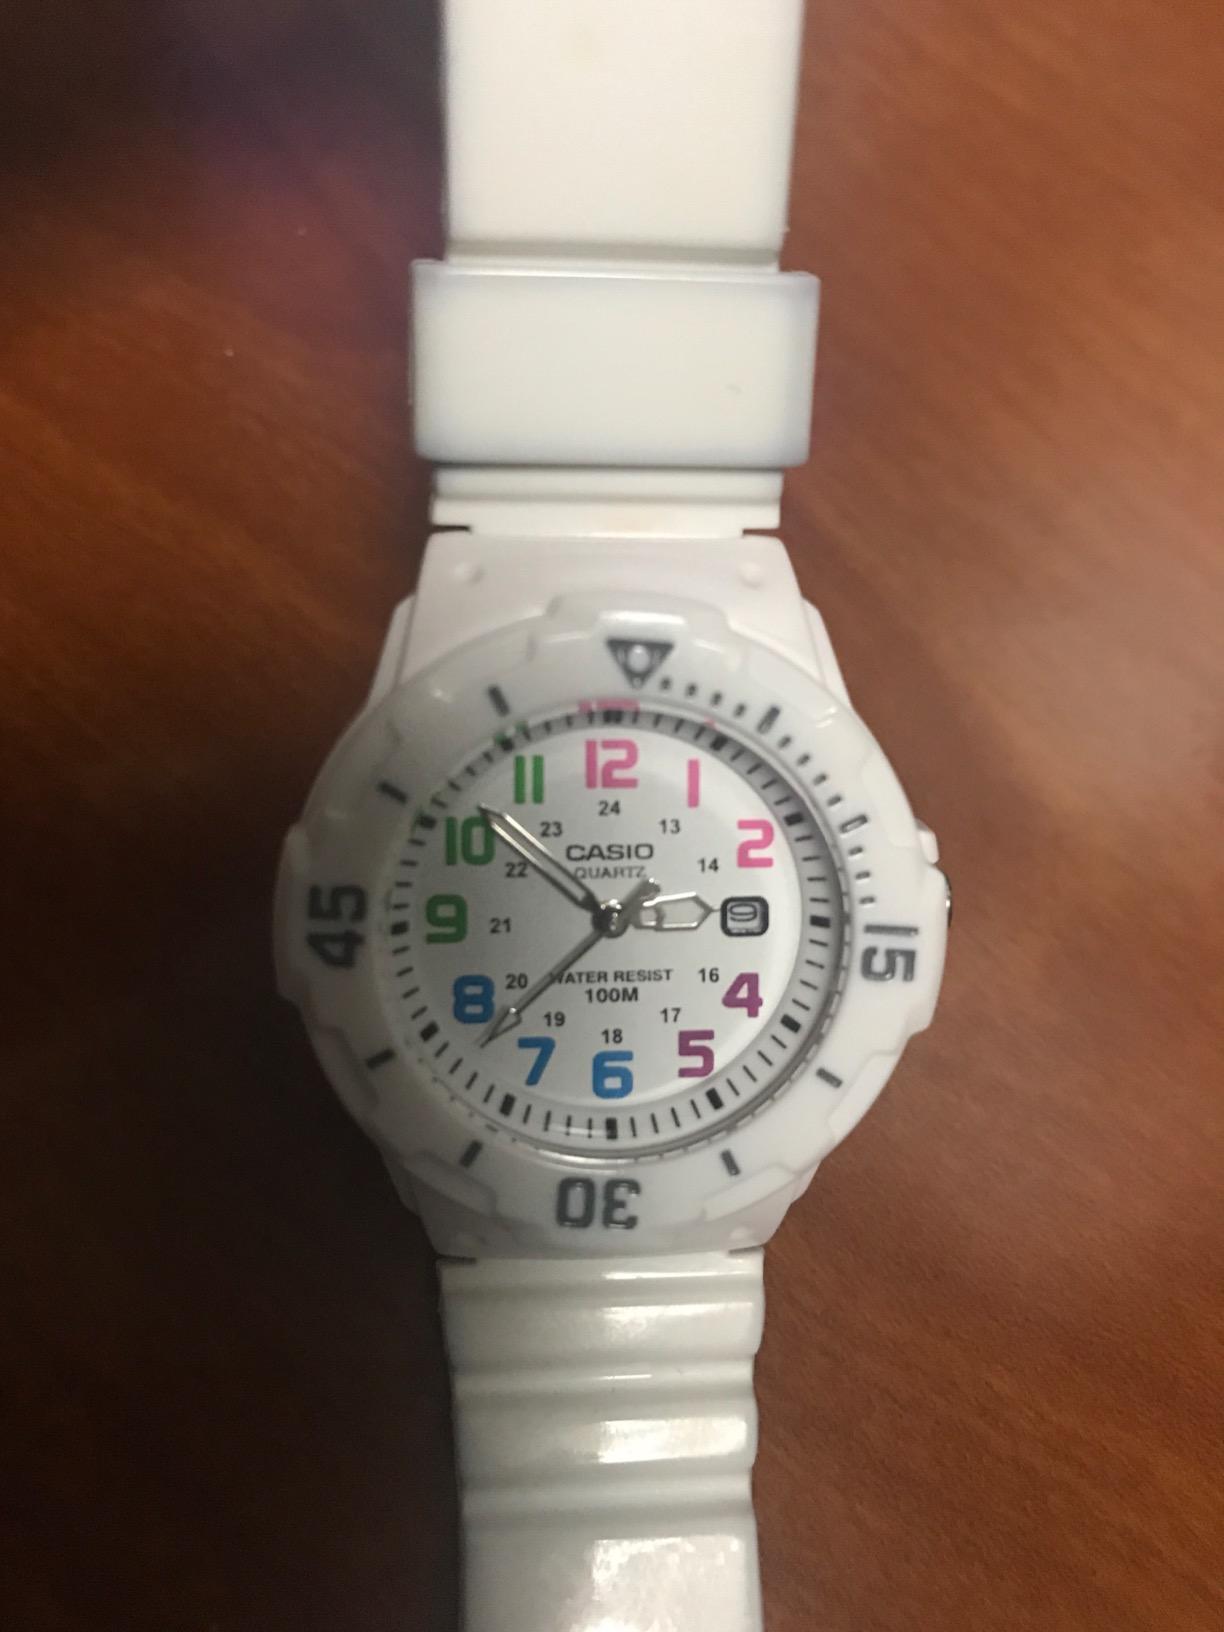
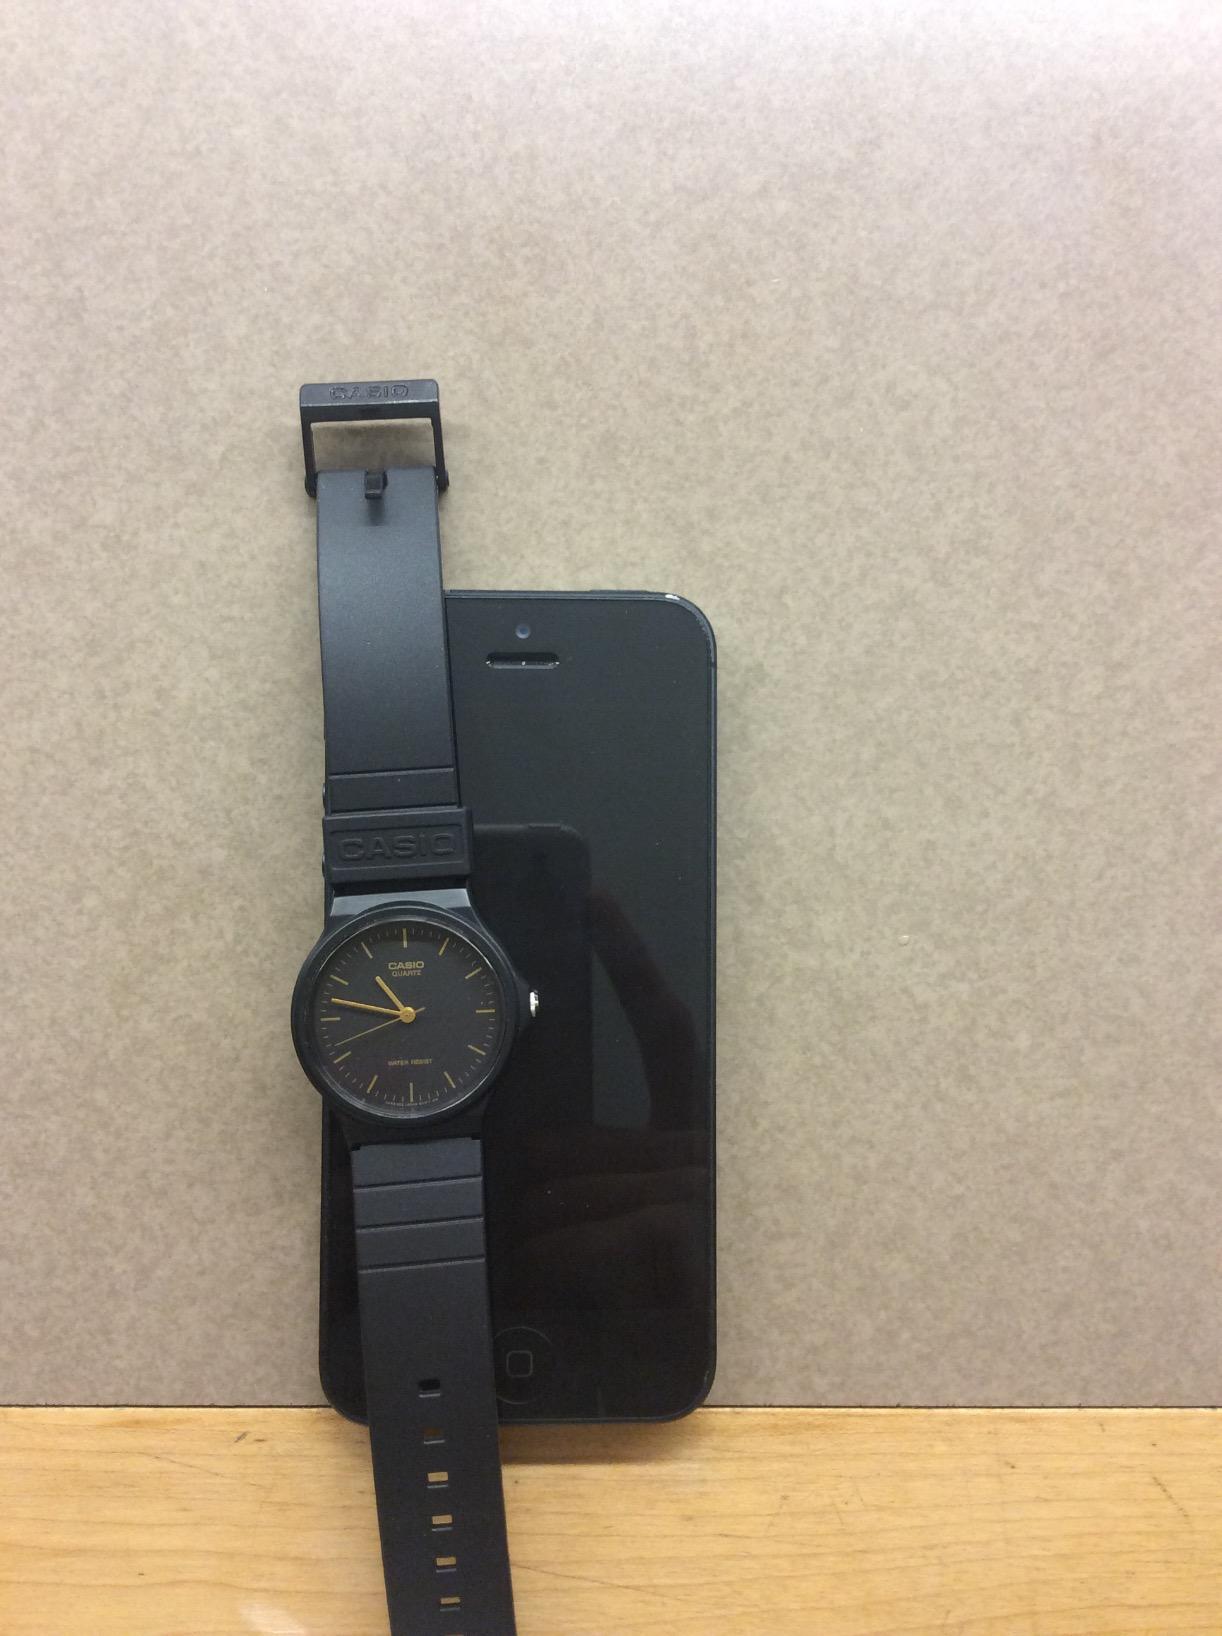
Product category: accessories_watch
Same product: no